Chavundaraya

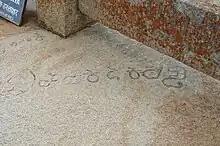
Inscribed handwriting (in Kannada characters) of Chavundaraya on Chandragiri hill in Shravanabelagola, Karnataka

Chavundaraya's writing, "Chavundaraya Purana", is the second oldest existing work in prose style in Kannada and is a summary of the Sanskrit works, "Adipurana" and "Uttarapurana", written by Jinasena and Gunabhadra during the rule of Rashtrakuta Amoghavarsha I. The prose work, composed in lucid Kannada, was meant mainly for the common man and avoided any reference to complicated elements of Jain doctrines and philosophy. In his writing, the influences of his predecessor Adikavi Pampa and contemporary Ranna are seen. "Trishashtilakshana purana" narrates the legends of twenty-four Jain Tirthankaras, twelve "Chakravartis", nine "Balabhadras", nine "Narayanas" and nine "Pratinarayanas" – narrations on sixty-three Jain proponents in all.